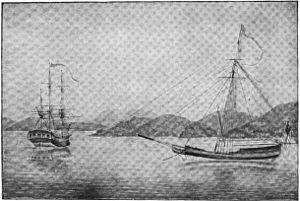
Le Lady Washington est un brick américain, à coque bois, réplique d'un ancien sloop marchand des années 1750, construit dans l'ancienne colonie britannique du Massachusetts.